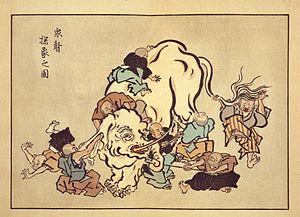
Les éléphants ont été représentés dans l'art depuis la Préhistoire.